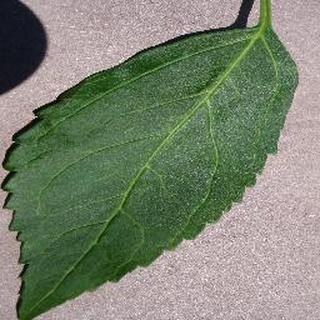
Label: healthy_cherry